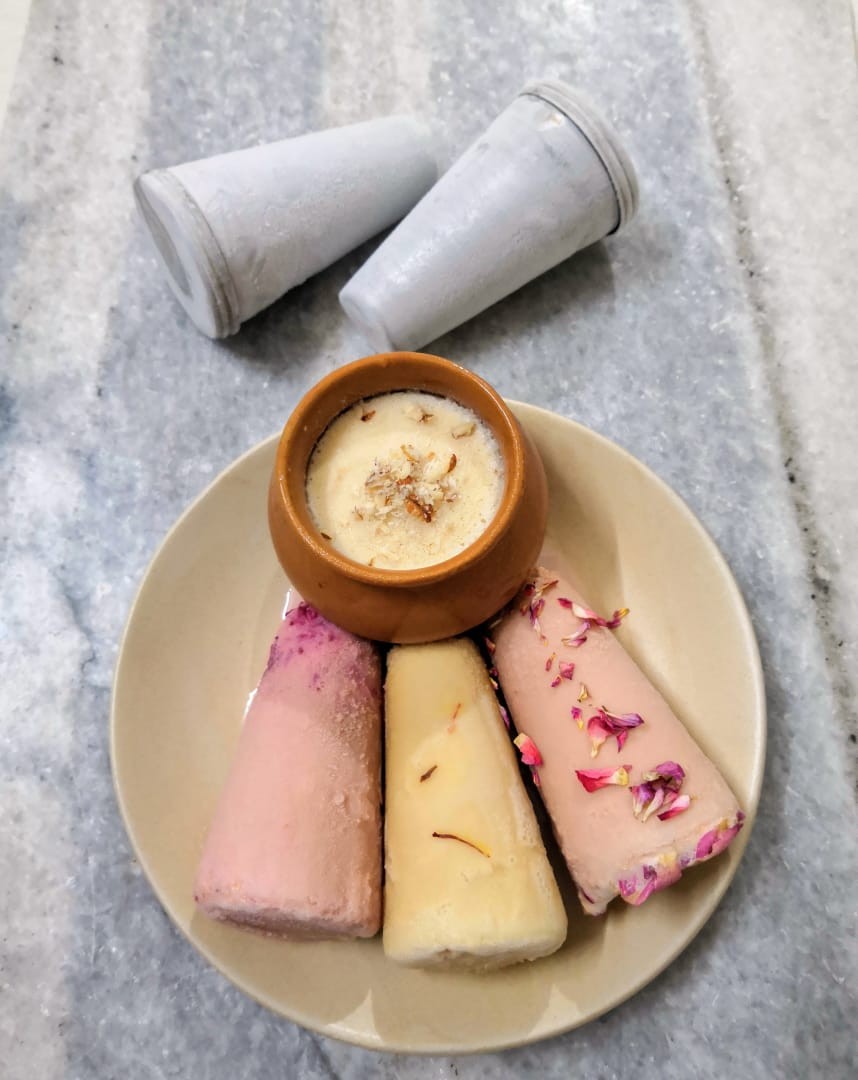
Dish: kulfi